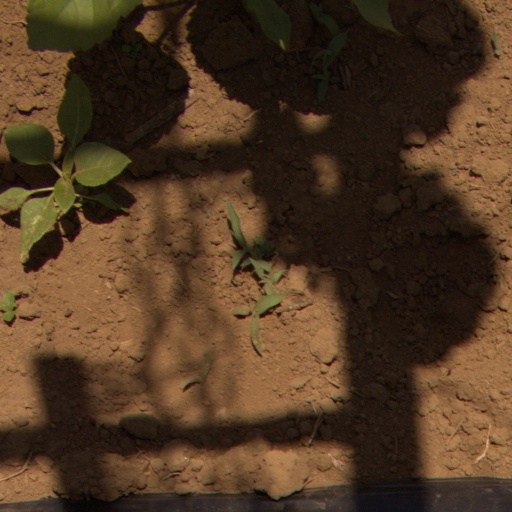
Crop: Jerusalem artichoke